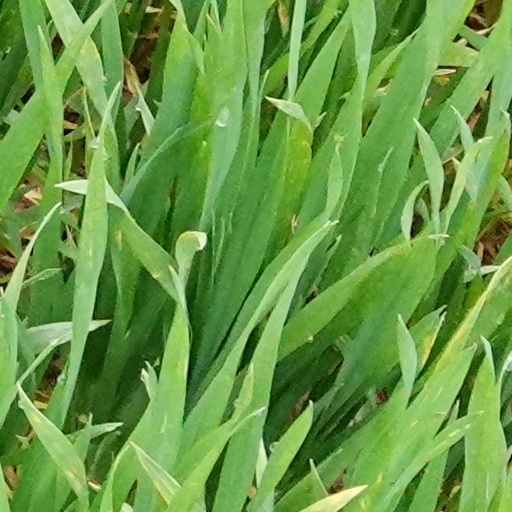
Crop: wheat